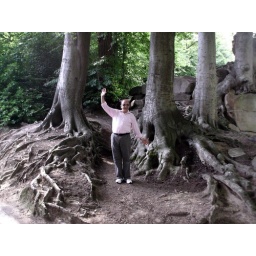
The forest in Virginia water